Seil

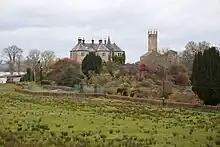
Ardmaddy Castle on mainland Scotland, seat of the government of Nether Lorn under the Breadalbane family

The Cenél Loairn kindred controlled what is today known as Lorn in the kingdom of Dalriada. The 7th-century separates the Cenél Loairn into three subsidiary groups, of which the Cenél Salaich may have controlled Nether Lorn.